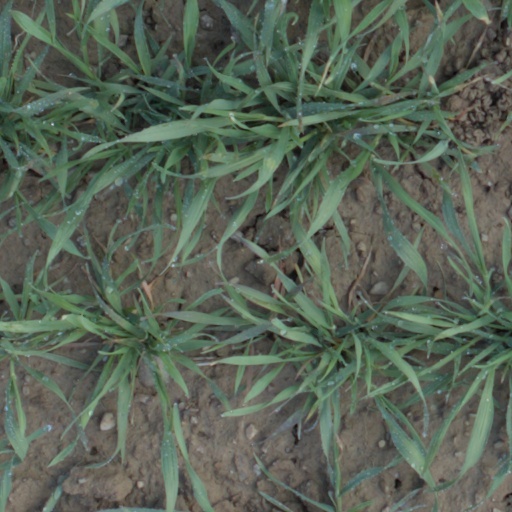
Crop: wheat